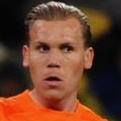
Age: 26